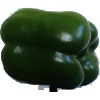
Label: green_pepper